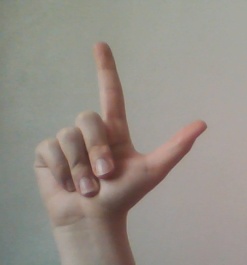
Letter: laam